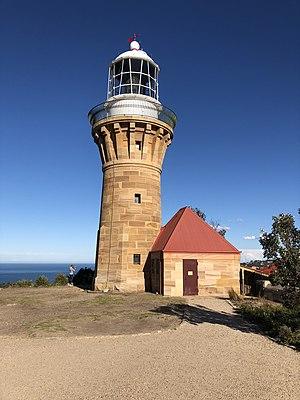
Le phare de Barrenjoey est situé au point le plus au nord de Sydney - Barrenjoey Head à Palm Beach. Positionné à 91 m au dessus du niveau de la mer, le phare est accessible en quelques promenades et offre une vue exceptionnelle. C'est une excursion d'une journée facile au départ de Sydney et un endroit formidable pour attirer les visiteurs d'outre-mer. Ils peuvent reconnaître le phare de Home and Away et trouver le Summer Bay Surf Club à proximité. Le phare est l’un des sites les plus emblématiques des plages du nord de Sydney et possède un patrimoine culturel remarquable. Construit en 1881 à partir de grès exploité sur place, le phare, sa chambre à huile et les cottages des gardiens n’ont pas été peints dans la finition en pierre d’origine.